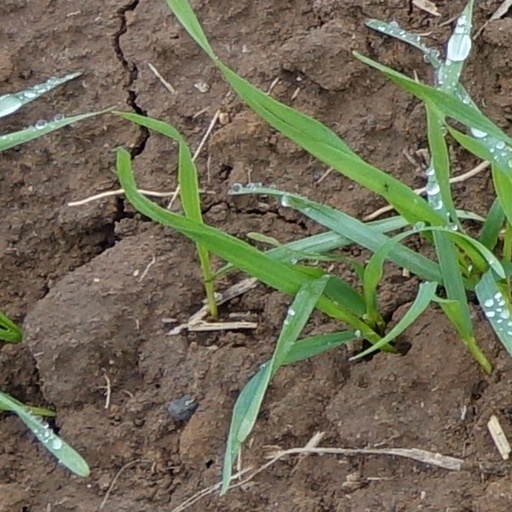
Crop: wheat